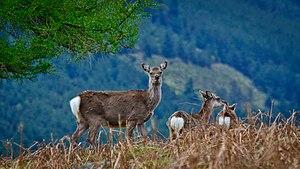
Le parc national des montagnes de Wicklow est un parc national d'Irlande s'étendant dans les montagnes de Wicklow. Avec ses 205 km², il est le plus grand des six parcs nationaux du pays. Il est situé essentiellement dans le comté de Wicklow et pour une petite partie dans le comté de Dublin, au sud de Dublin.
Les montagnes de Wicklow, en anglais : Wicklow Mountains et en irlandais : Sléibhte Chill Mhantáin, sont un massif montagneux situé en Irlande, dans la province du Leinster, essentiellement dans le comté de Wicklow qui leur a donné leur nom. Elles se trouvent sur la côte orientale de l'île, au sud de la capitale, ce qui leur vaut également le nom de montagnes de Dublin dans leur partie septentrionale. Elles constituent la plus vaste région continue de plateaux d'Irlande et culminent à 925 mètres d'altitude au Lugnaquilla, le plus haut sommet de la province. Le massif s'est formé durant l'orogenèse calédonienne, au cours du Dévonien, et se compose principalement de granites avec, en périphérie, des micaschistes ainsi que des quartzites plus anciens, formés au cours de l'Ordovicien. La glaciation du Pléistocène creuse des cirques, des lacs et des vallées en auge, ou glens. À leur extrémité, sous l'action des nombreux fleuves et rivières du massif, parmi lesquels le Liffey, le Dargle, le Slaney et l'Avoca, se forment parfois de profondes gorges.